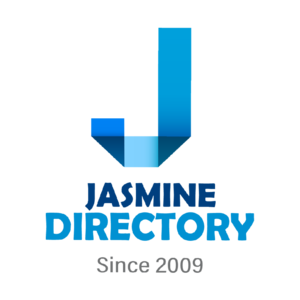
Jasmine Directory est un annuaire web édité manuellement, en partie commercial, fournissant des sites web classés par voie topique et régionale. Cet annuaire offre une gamme de treize catégories thématiques et une catégorie régionale avec des ressources sélectionnées manuellement et révisées pour ses utilisateurs. Jasmine Directory propose également un blog où les utilisateurs peuvent trouver une liste des meilleurs annuaires web, des conseils de marketing pour les petites entreprises et des informations sur l'histoire des ordinateurs.